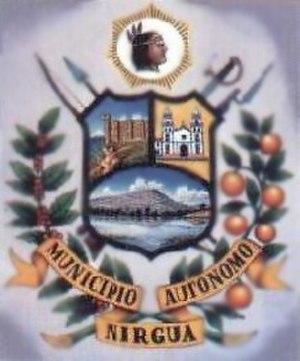
Nirgua est l'une des 14 municipalités de l'État d'Yaracuy au Venezuela. Son chef-lieu est Nirgua. En 2011, la population s'élève à 58 932 habitants.